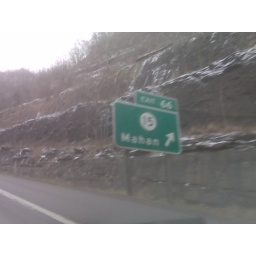
A road sign in West Virginia